Maximilian of Lorch

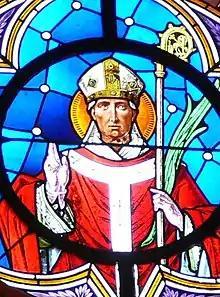
Depiction of Maximilian of Lorch on a vitrail of the parish church in Aigen, Upper Austria

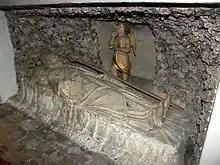
Grave of Saint Maximilian in Celje, Slovenia

Saint Maximilian of Lorch (also: Maximilian of Celeia, Latin: "Maximilianus") (died 12 October 288) was a missionary in the Roman province of Noricum. He was martyred in AD 288.